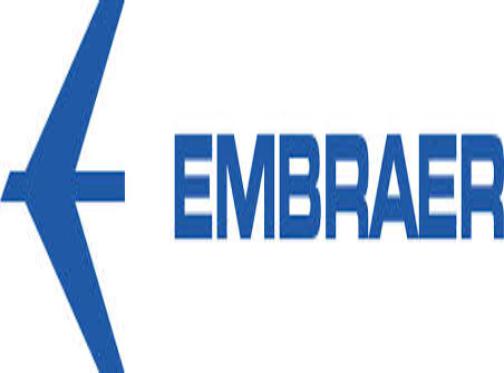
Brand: Embraer
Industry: Transportation